Ted Hill (footballer)

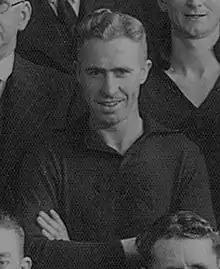
Hill during his Fitzroy career

Ted Hill (15 January 1914 - 1 July 1986) was a former Australian rules footballer who played with Collingwood and Fitzroy in the Victorian Football League (VFL).